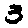
Label: 3